Ted Bundy

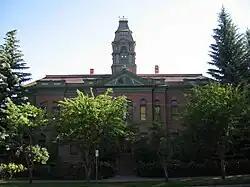
Pitkin County Courthouse, where Bundy jumped from the second window from the left, second story to escape.

On June 7, 1977, Bundy was transported from the Garfield County jail in Glenwood Springs to Pitkin County Courthouse in Aspen for a preliminary hearing. He had elected to serve as his own attorney, and as such was excused by the judge from wearing handcuffs or leg shackles. During a recess, Bundy asked to visit the courthouse's law library to research his case. While shielded from his guards' view behind a bookcase, he opened a window and jumped to the ground from the second story, injuring his right ankle as he landed.